Battle of Kokoda

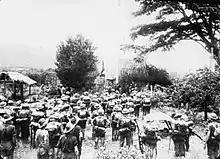
Australian troops watch as the Australian flag is raised over Kokoda, November 1942

The loss of Kokoda deprived the Australians of a forward airfield for resupply and movement of troops. Had it been held, the Australians potentially would have been able to fly in reinforcements and supplies, which may have proved decisive in preventing the Japanese from advancing into the mountains around Deniki. As it was, the Japanese were prevented from taking advantage of the Kokoda airfield due to heavy aircraft losses during the Battle of Guadalcanal. Nevertheless, the campaign continued with the Japanese advancing steadily south along the Kokoda Track. The two sides clashed again around Deniki between 13 and 14 August, during which the Australians were able to concentrate three companies from the 39th Infantry Battalion – 'C', 'D' and the newly arrived 'E' Company – across the track. Amidst a torrential downpour, Tsukamoto's troops launched a frontal attack, concentrating on the Australian left flank where the inexperienced 'E' Company under Captain William Merritt, was located, while scouts moved around the flanks of the Australian position. Heavy fighting followed, but by mid-morning on 14 August, the Australians were nearly encircled and Cameron gave the order to break contact and withdraw by platoons. This was completed in good order, but a large amount of supplies and personal belongings were abandoned.